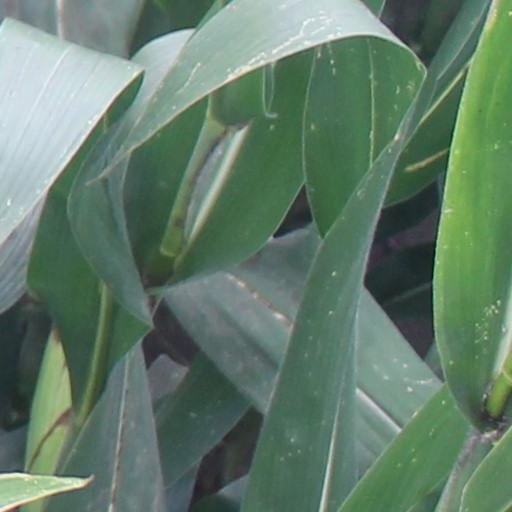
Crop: maize; corn